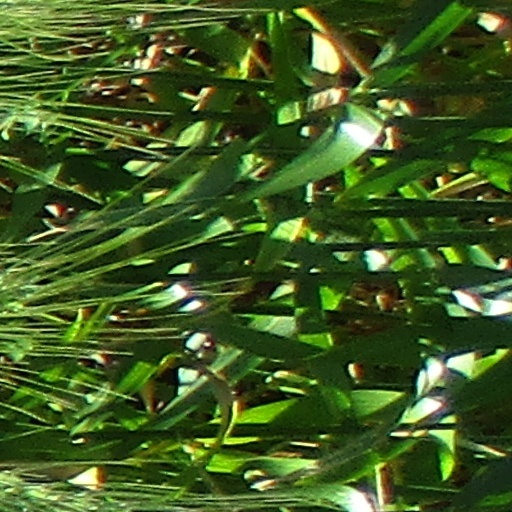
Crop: wheat